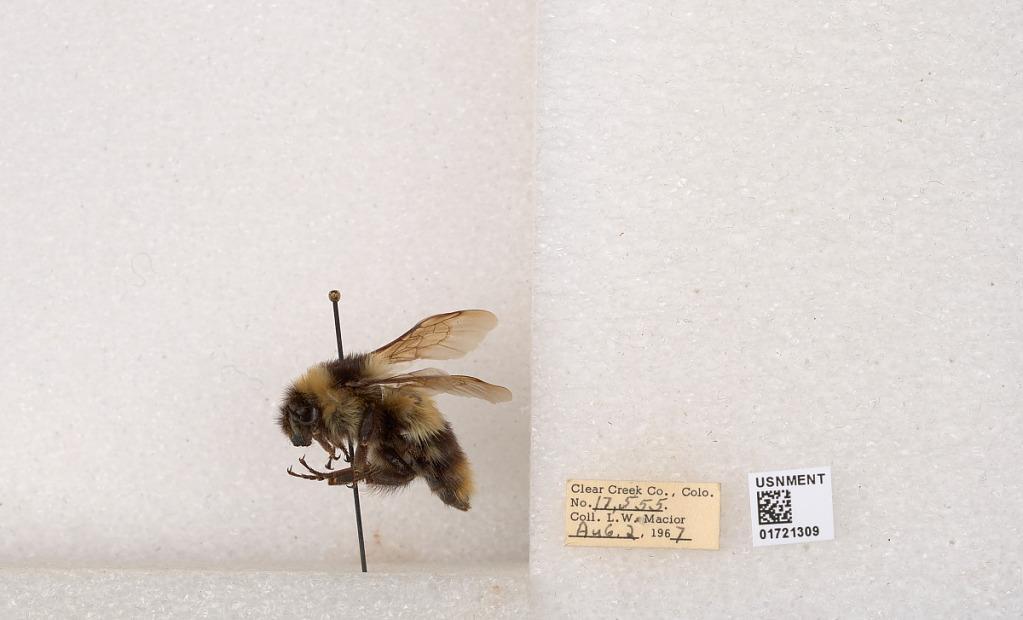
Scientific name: Bombus kirbyellus
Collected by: L. Macior
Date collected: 1967-8-2
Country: United States
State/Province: Colorado
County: Clear Creek
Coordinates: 39.6891, -105.644